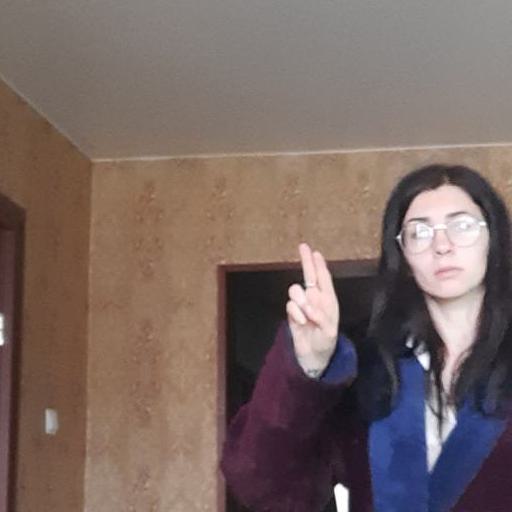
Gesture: two_up